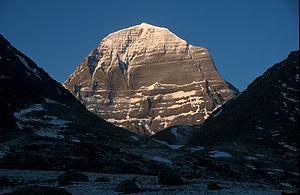
Le yoga est l'une des six écoles orthodoxes de la philosophie indienne āstika dont le but est la libération. C'est une discipline ou pratique commune à plusieurs époques et courants, visant, par la méditation, l'ascèse et les exercices corporels, à réaliser l'unification de l'être humain dans ses aspects physique, psychique et spirituel.
Un pèlerinage est un voyage effectué par un croyant, le pèlerin, vers un lieu de dévotion, vers un endroit circonscrit tenu pour sacré selon sa religion car supposé contenir une communication directe avec une divinité grâce à une relique, un légendaire, une source, un arbre.
Le mont Meru est la montagne mythique considérée comme l'axe du monde dans les mythologies persane, bouddhique, jaïne et surtout hindoue.